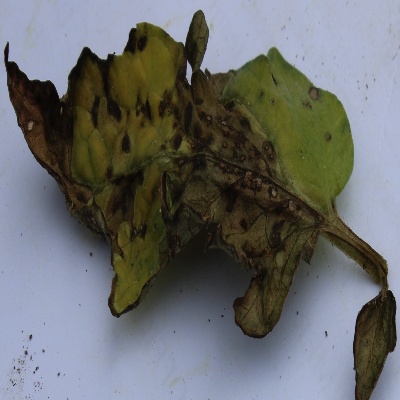
Crop: Tomato
Condition: verticulium wilt